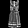
Label: Dress